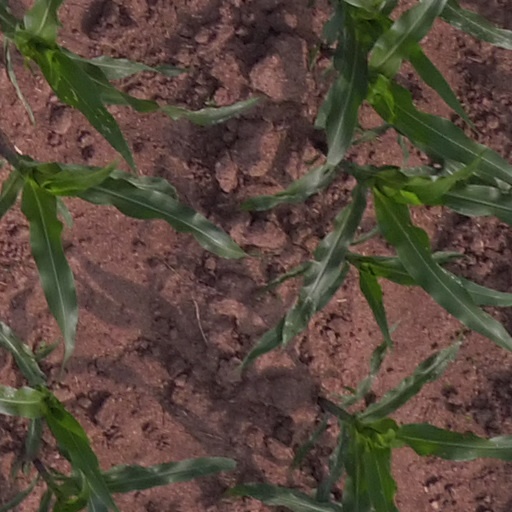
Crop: maize; corn